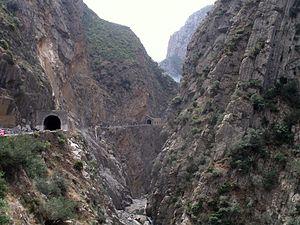
Les gorges de Kherrata
Kherrata est une commune de la région de basse Kabylie en Algérie, située dans la wilaya de Béjaïa à environ 60 km du chef-lieu.